Plymouth Argyle F.C.

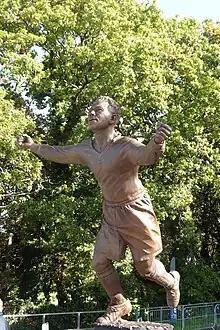
Jack Leslie statue outside of Home Park

Ahead of the 2019–20 season, Hallett appointed Ryan Lowe as Derek Adams's successor, signing the then 40-year-old Liverpudlian and his assistant manager Steven Schumacher from Bury. The change in management was a success as that season, Argyle finished in third place, gaining promotion back to League One. Albeit, the next season the team struggled to find their footing in the third tier, and finished 18th on 53 points. The following season was an improvement, and in December 2021 Ryan Lowe was replaced by his assistant, Steven Schumacher leading the club into 7th place for the 2021–22 season.